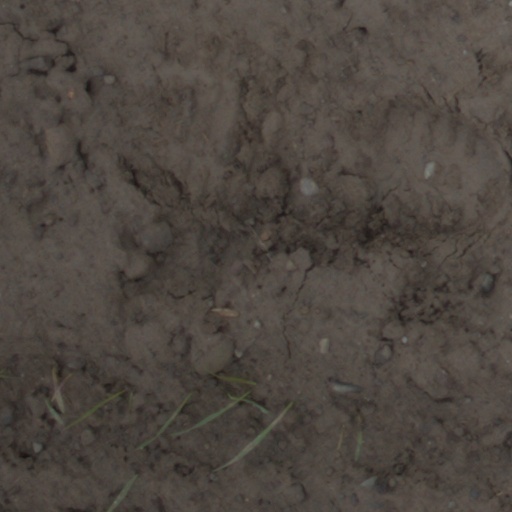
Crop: wheat